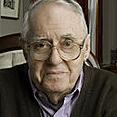
Age: 83